Regina Margherita-class battleship

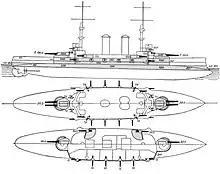
Plan and profile drawing of the "Regina Margherita" class

The "Regina Margherita"-class ships were long at the waterline and long overall. They had a beam of ; "Regina Margherita" had a draft of , while "Benedetto Brin" drew slightly more, at . They displaced at normal loading and at full combat load, "Regina Margherita" displaced while "Benedetto Brin", slightly heavier, displaced . Their hulls were equipped with a double bottom.